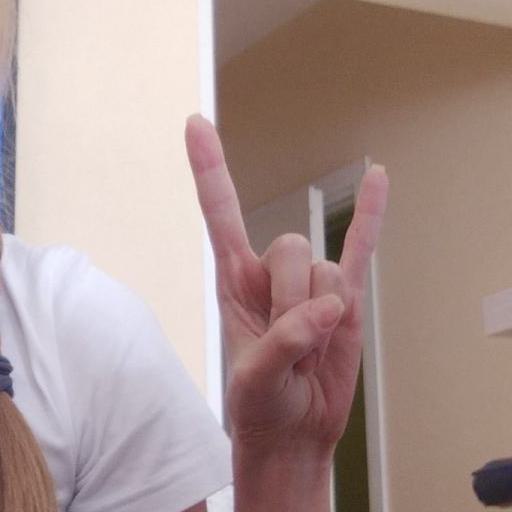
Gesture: rock